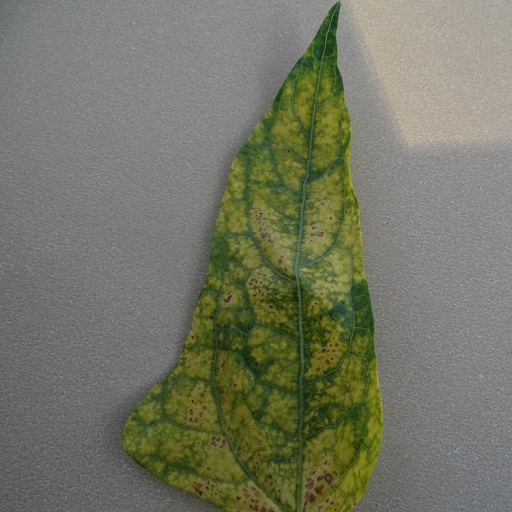
Label: Yellow Mosaic